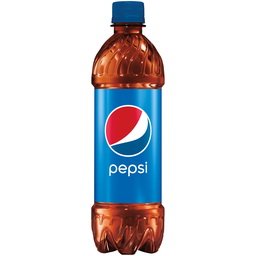
Label: bottles